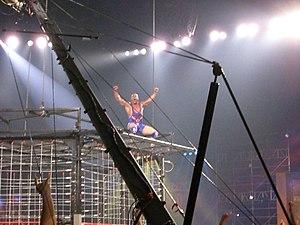
Kurt Angle célébrant la victoire de son équipe au cours de Lockdown 2007.
L'édition 2007 de Lockdown est un spectacle de lutte professionnelle diffusé en paiement à la séance organisé par la Total Nonstop Action Wrestling qui s'est déroulé le 15 avril 2007 à Saint Charles, Missouri dans la Family Arena.